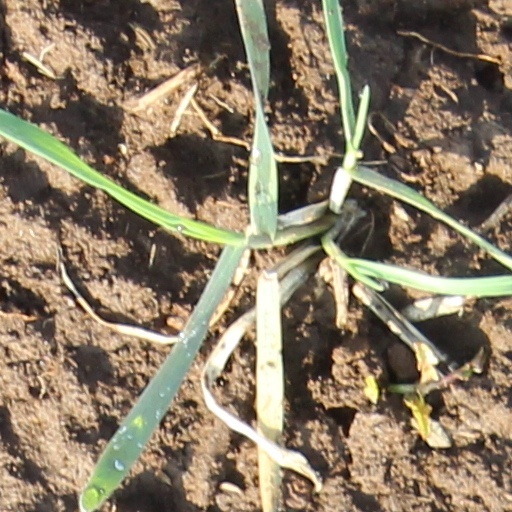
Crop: wheat